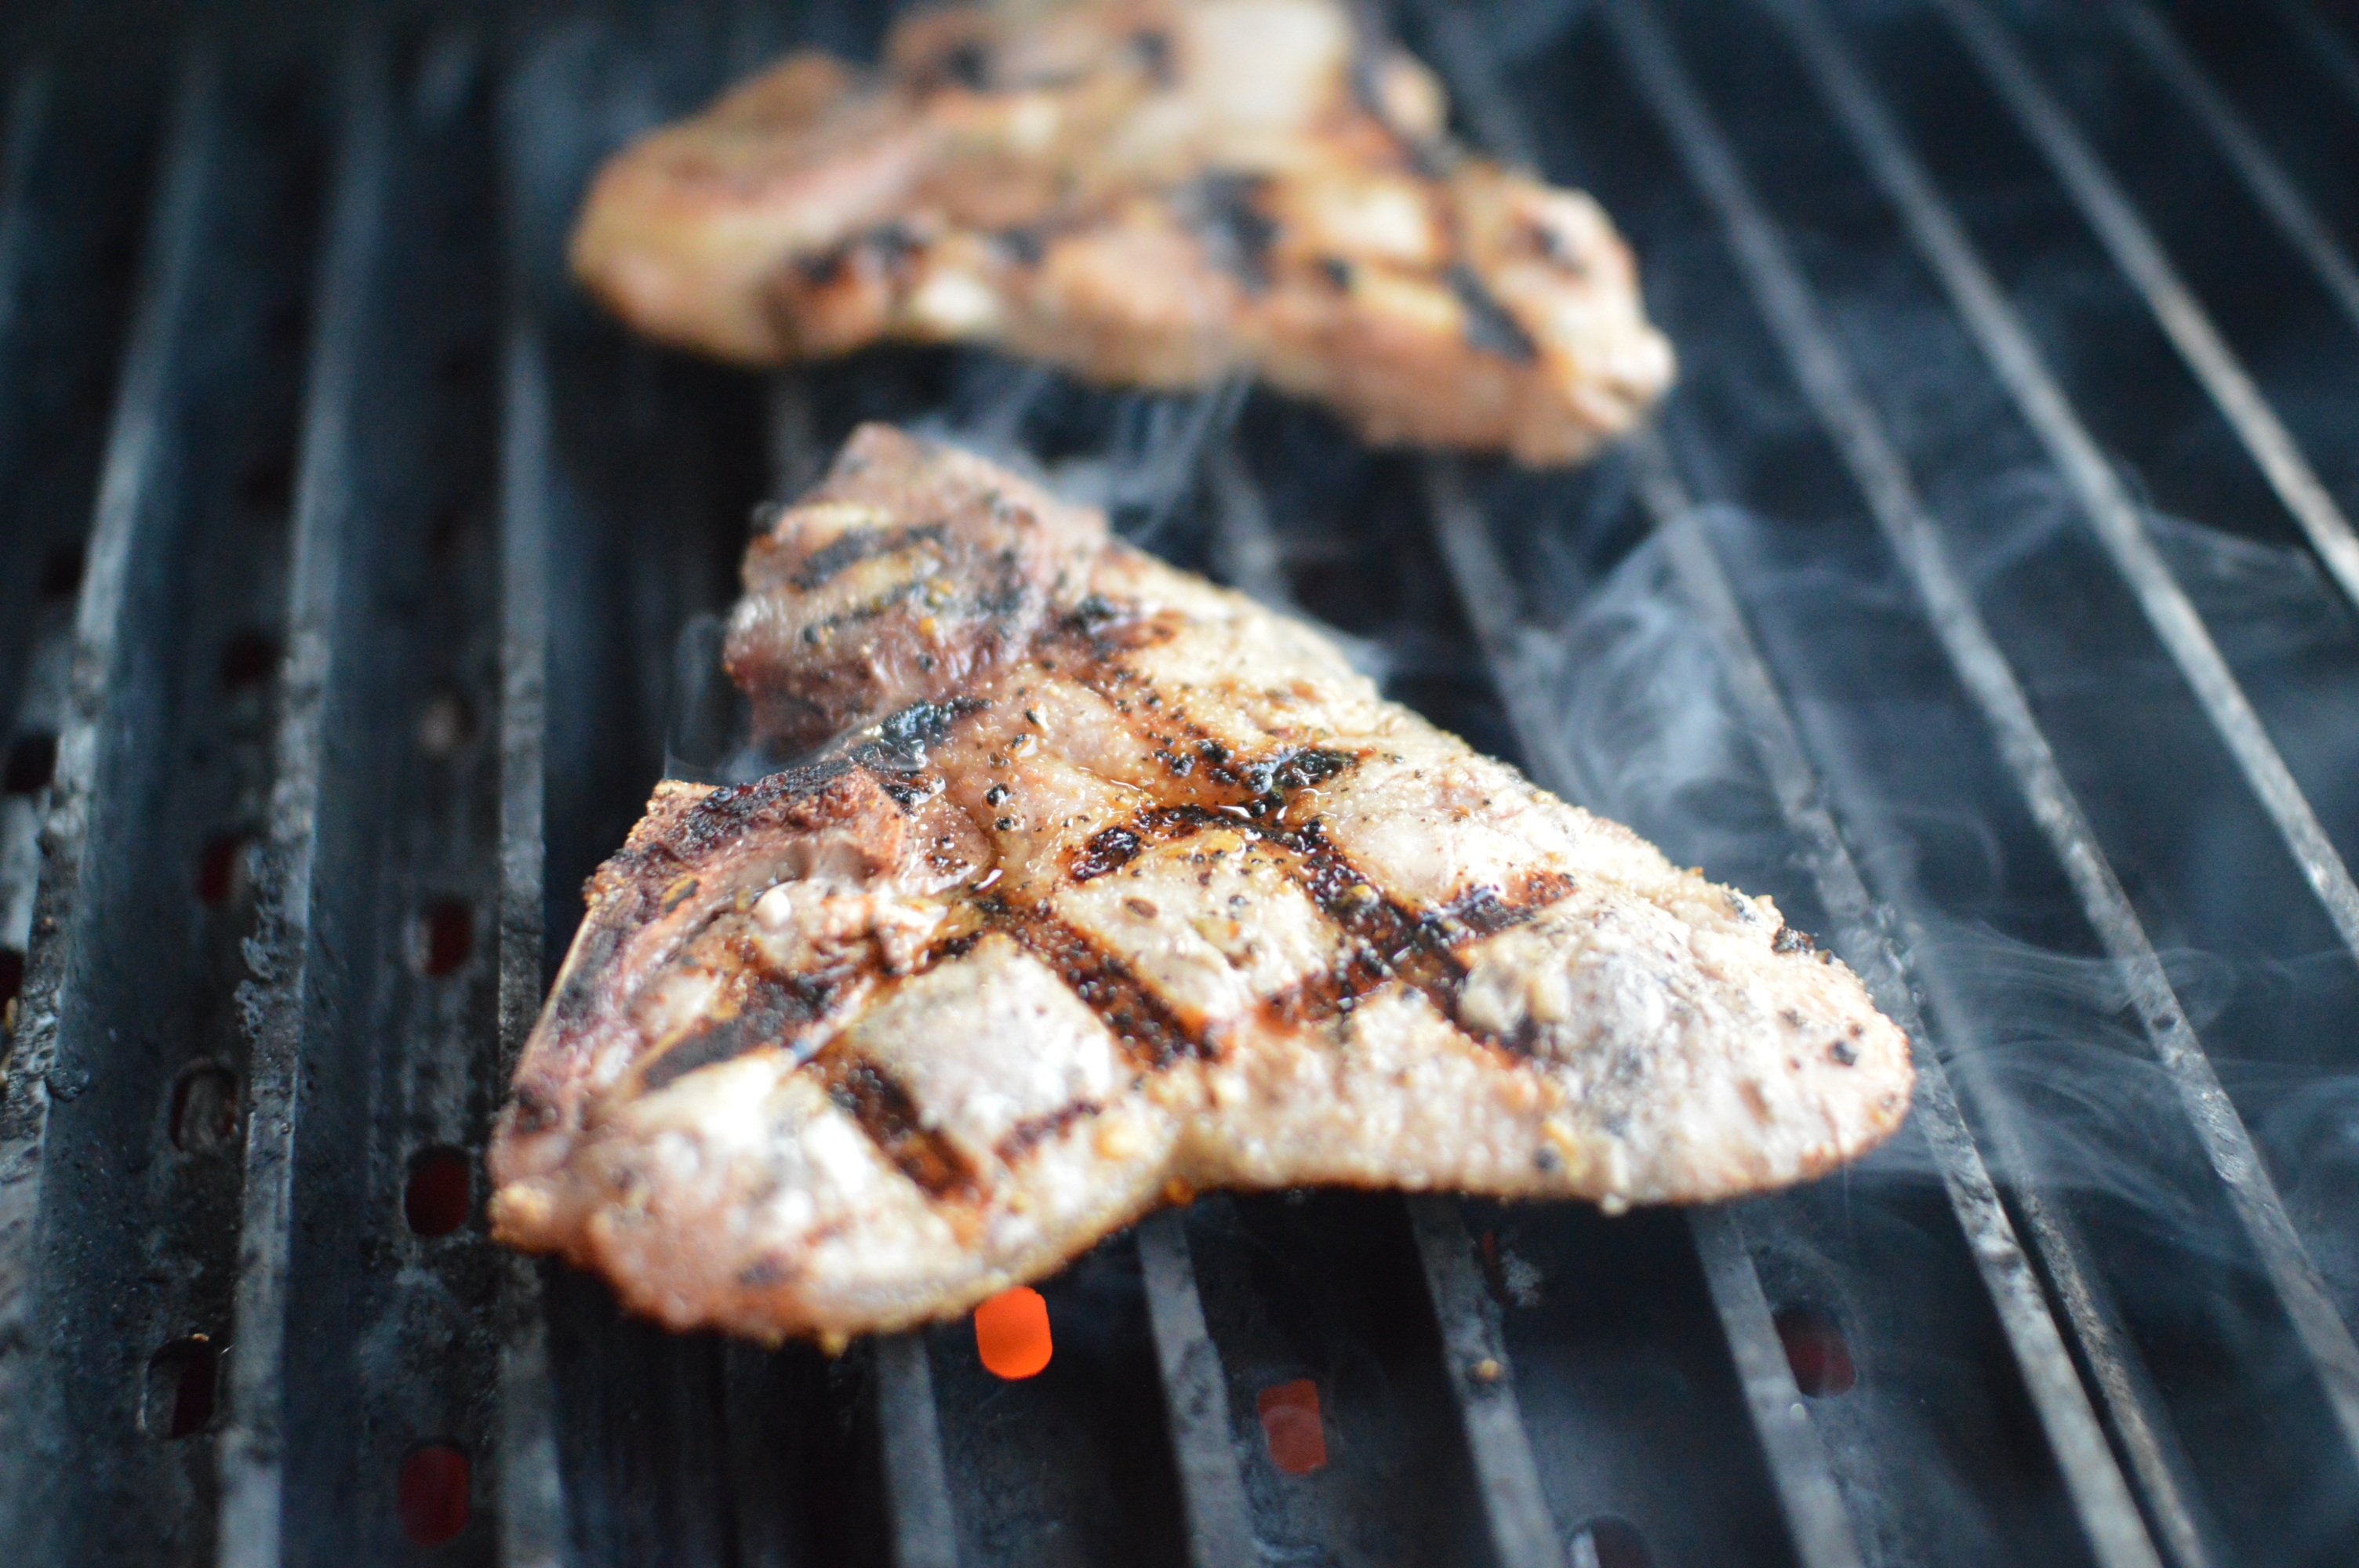
dish, food, cooking, fish, meat, barbecue, cuisine, beef, steak, grill, veal, grilling